U.S. Route 19 in Florida

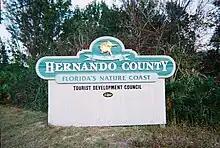
Tourist sign on US 19 just north of County Line Road (CR 578)

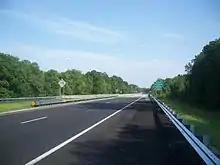
US 19/US 27 crossing the Aucilla River, south of Lamont

When US 19 Alt. terminates at US 19 in Holiday across from a major trailer park, a de facto extension of the road serves as a brief multiplex with US 19 in Holiday which terminates a block north of the northern terminus of US 19 Alt. in Holiday at Mile Stretch Road (County Road 595, or CR 595). After the intersection with Moog Road, US 19 takes a slight curve to the northeast before intersecting with SR 54. Shortly after this, the road crosses CR 518 (Trouble Creek Road), then dips as it approaches the gateway to Gulf Harbors and curves straight north before reaching Gulf Boulevard. Downtown New Port Richey can be found roughly north of this point at Main Street which is the northern terminus of unmarked southern CR 595, although the terminus used to be at Grand Boulevard in Port Richey. The bridge over the Pithlachascotee River, which carries US 19 from New Port Richey to Port Richey was a two-lane drawbridge until 1965. An even older version of that bridge is now a fishing pier owned by a boat rental dealership.